List of marines and similar forces

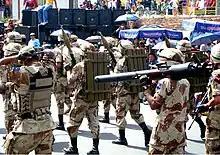
Bolivian "Infantería de Marina" parade in Cochabamba, 2008

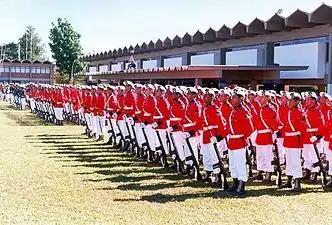
Brazilian "Fuzileiros Navais" in parade uniform

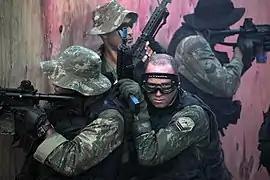
Brazilian Marines of the "Tonelero" Special Operations Battalion

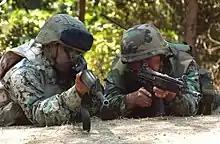
Chilean naval infantrymen

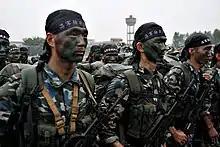
Marines of the Navy of the People's Liberation Army

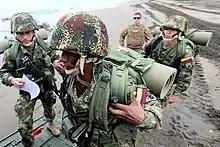
Colombian Marine Infantrymen

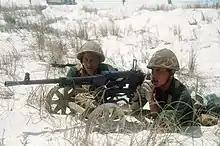
Egyptian marines in training, 1985

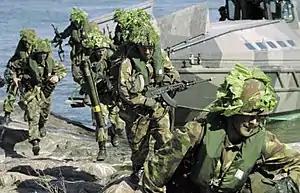
Finnish Coastal Light Infantry in training, 2002

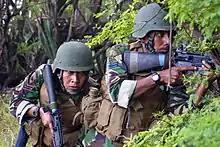
Indonesian Marines in training, 2008

The IDF's 35th Parachute Brigade "Flying Serpent" is a paratroopers brigade that also exercises sea landing capabilities.